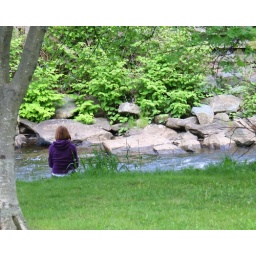
Woman sitting by river